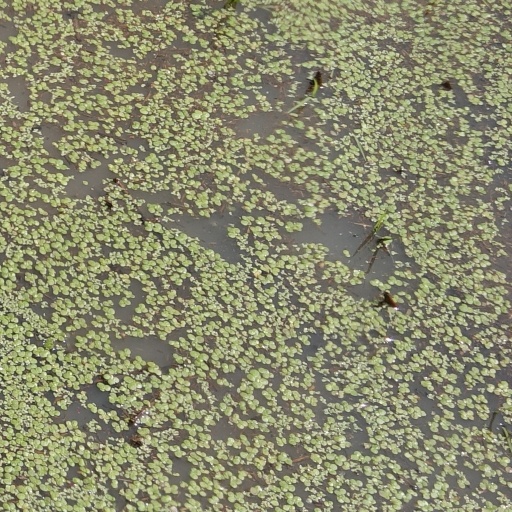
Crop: rice